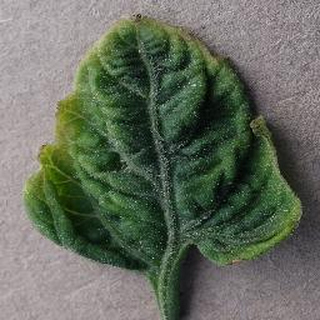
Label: tomato_yellow_leaf_curl_virus